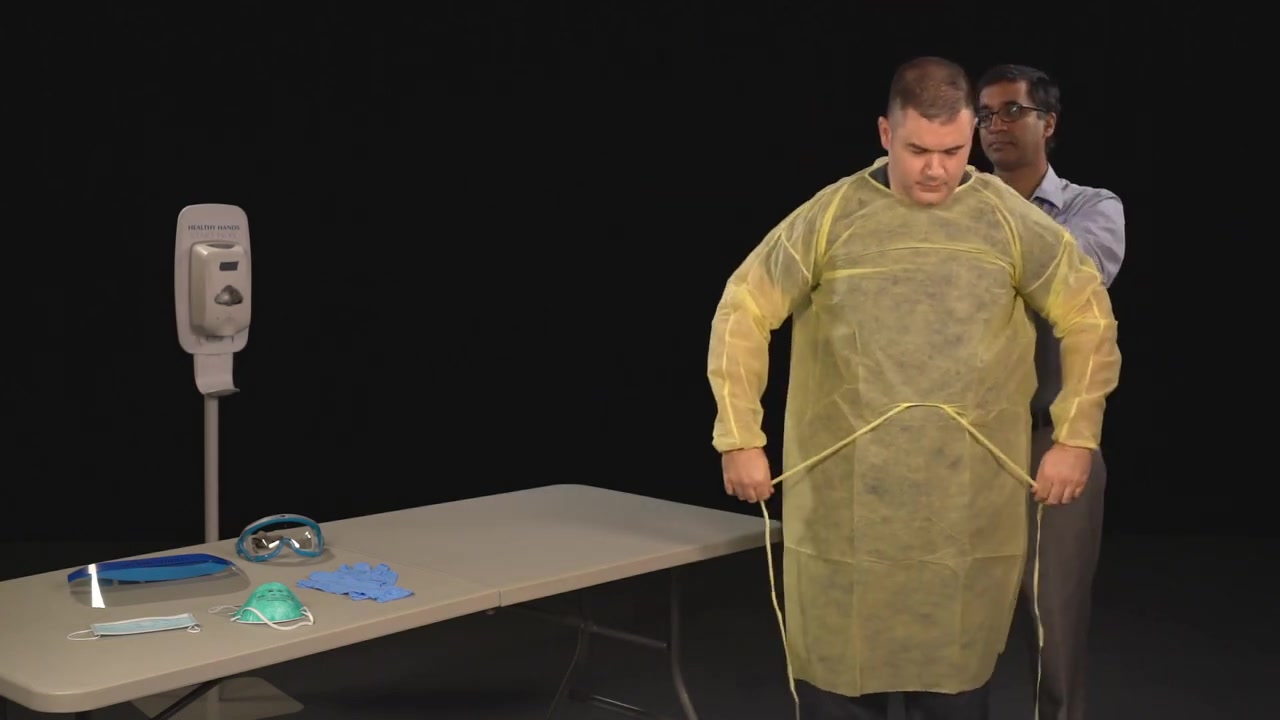
Objects detected:
Coverall
Goggles
Mask